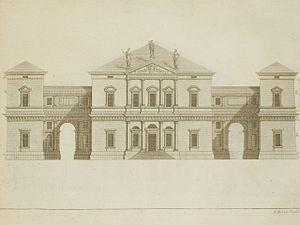
La Hammond-Harwood House est une maison de l'époque coloniale située dans la ville d'Annapolis, dans l'État du Maryland aux États-Unis. Elle est dessinée par l'architecte William Buckland pour le riche planteur Matthias Hammond et terminée en 1776. Elle n'est plus habitée depuis 1926 et a été transformée en musée en 1938. Son architecture de style georgien, son décor raffiné et son mobilier témoignent de la vie des notables à l'époque des Treize colonies.